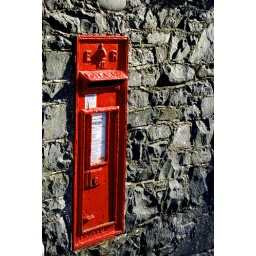
Red Post box located in an old wall in Peebles